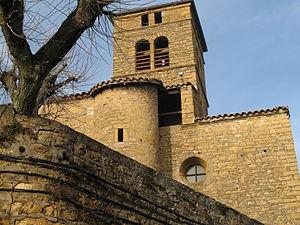
Collonges-au-Mont-d'Or est une commune française intégrée à la collectivité territoriale de la métropole de Lyon, en région Auvergne-Rhône-Alpes.